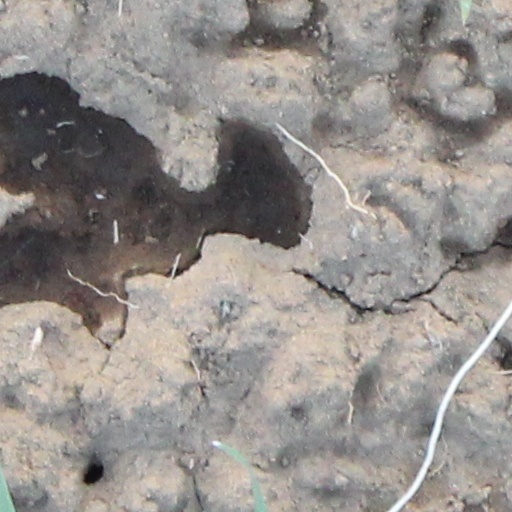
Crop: wheat